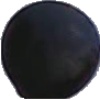
Label: blue_grape